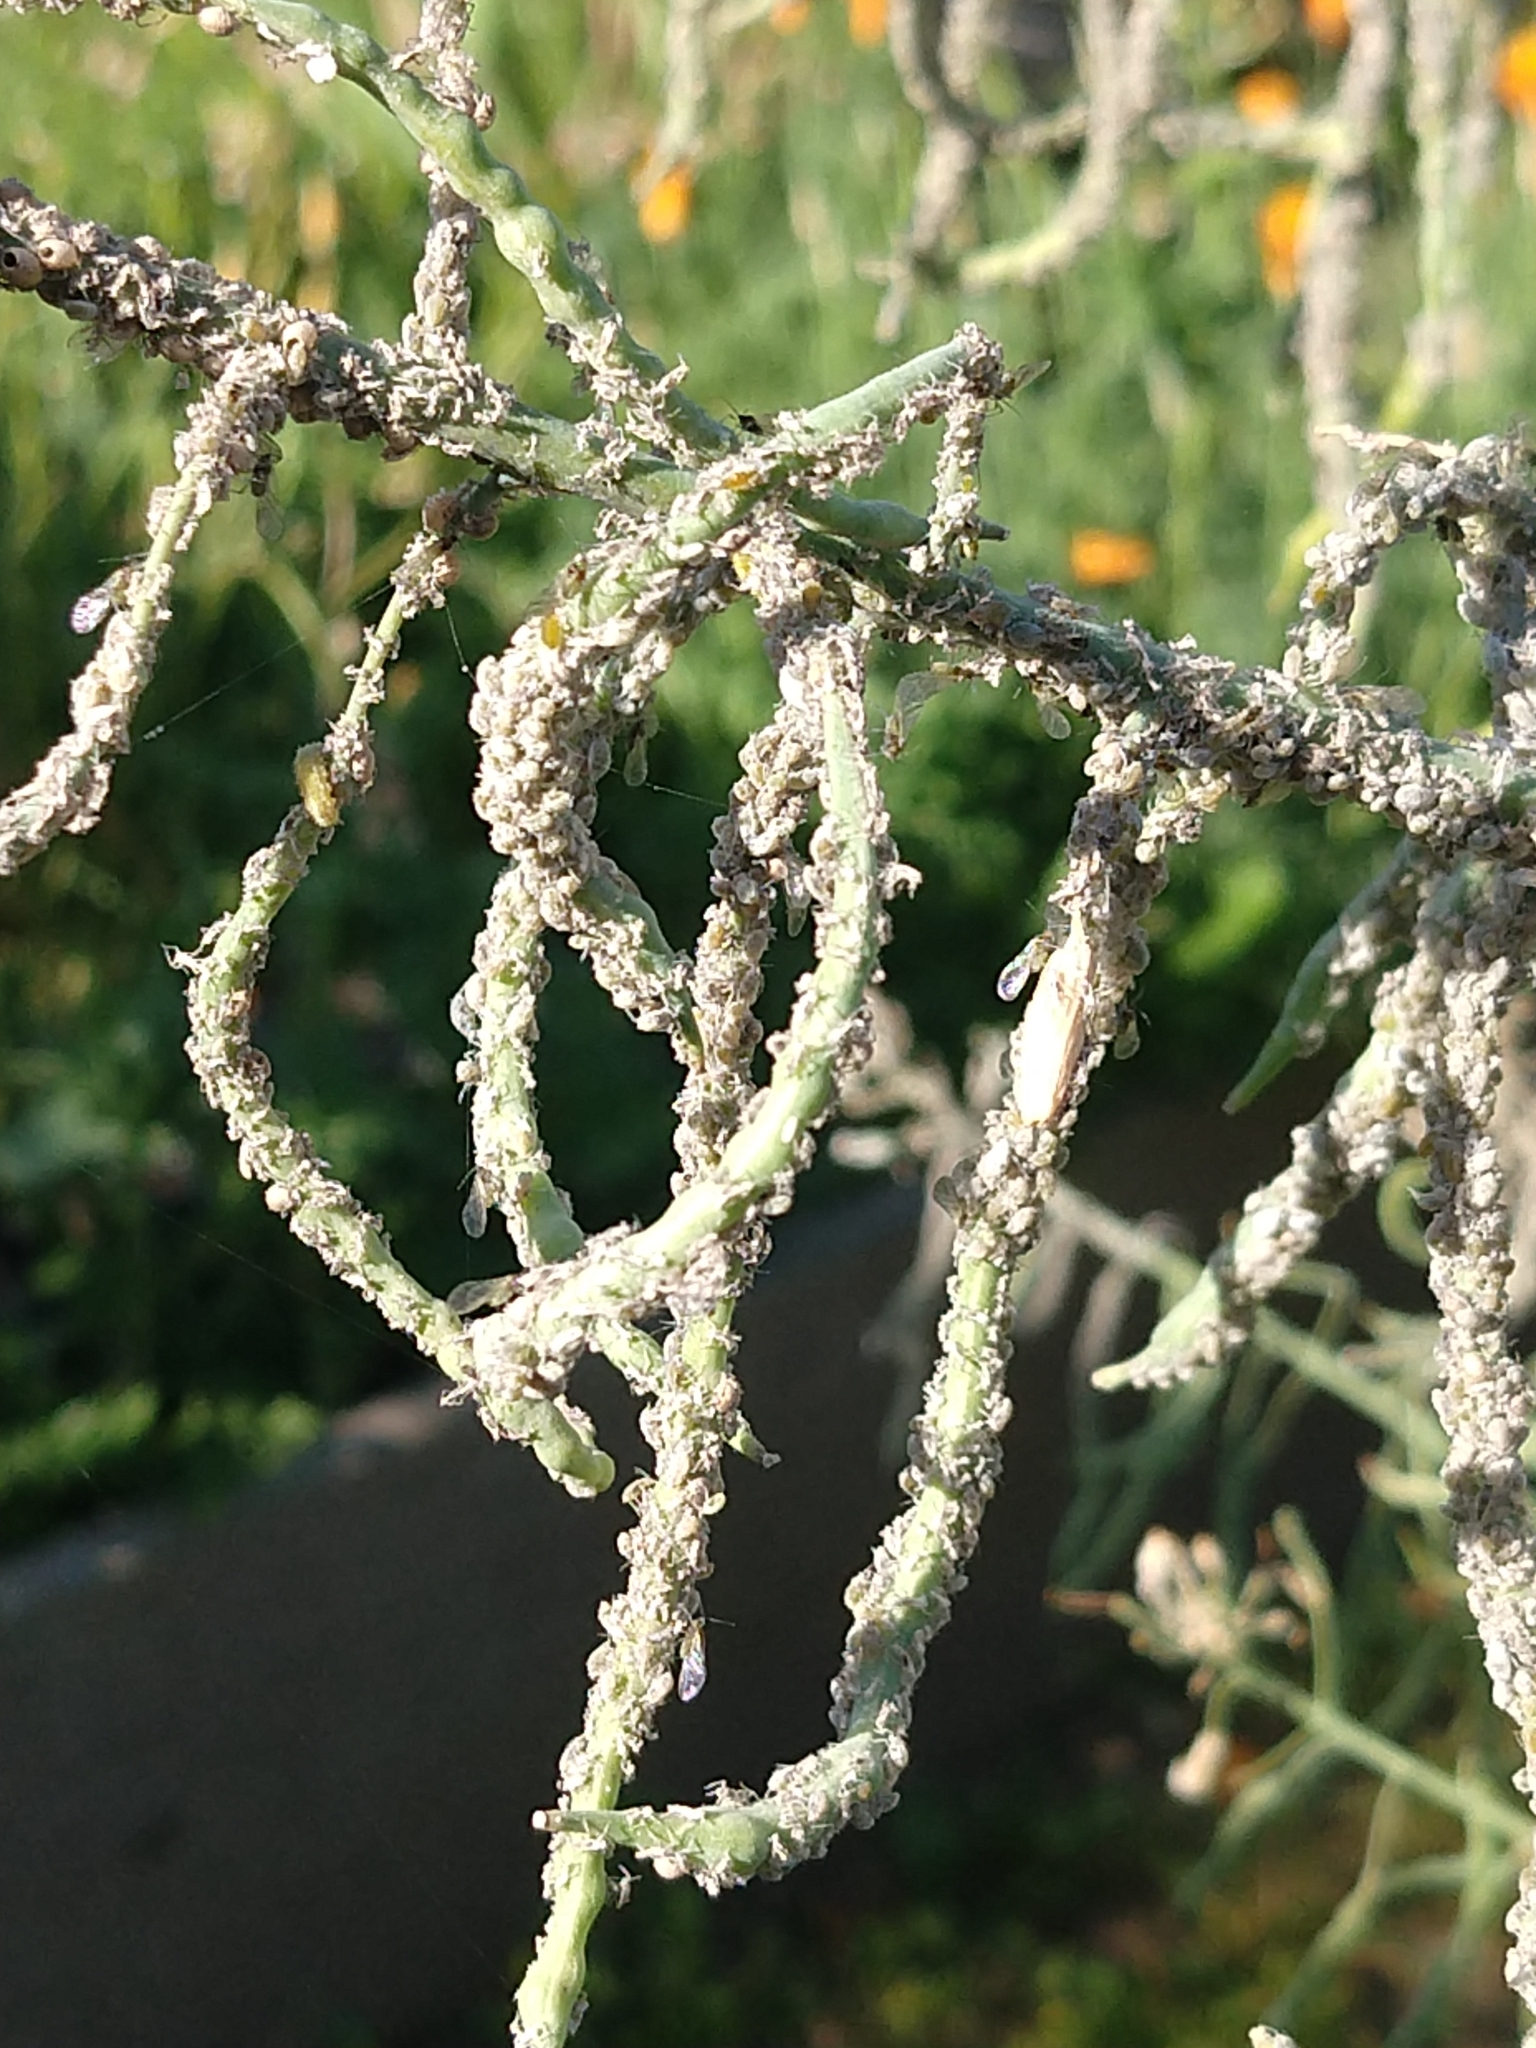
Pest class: cabbage_aphid